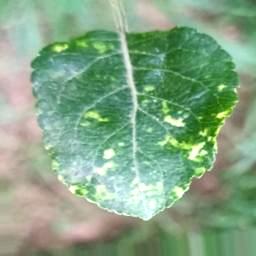
Label: Apple_Mosaic